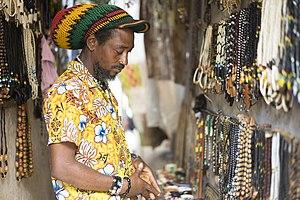
La culture de la Sierra Leone désigne d'abord les pratiques culturelles observables de ses 6 500 000 d'habitants.